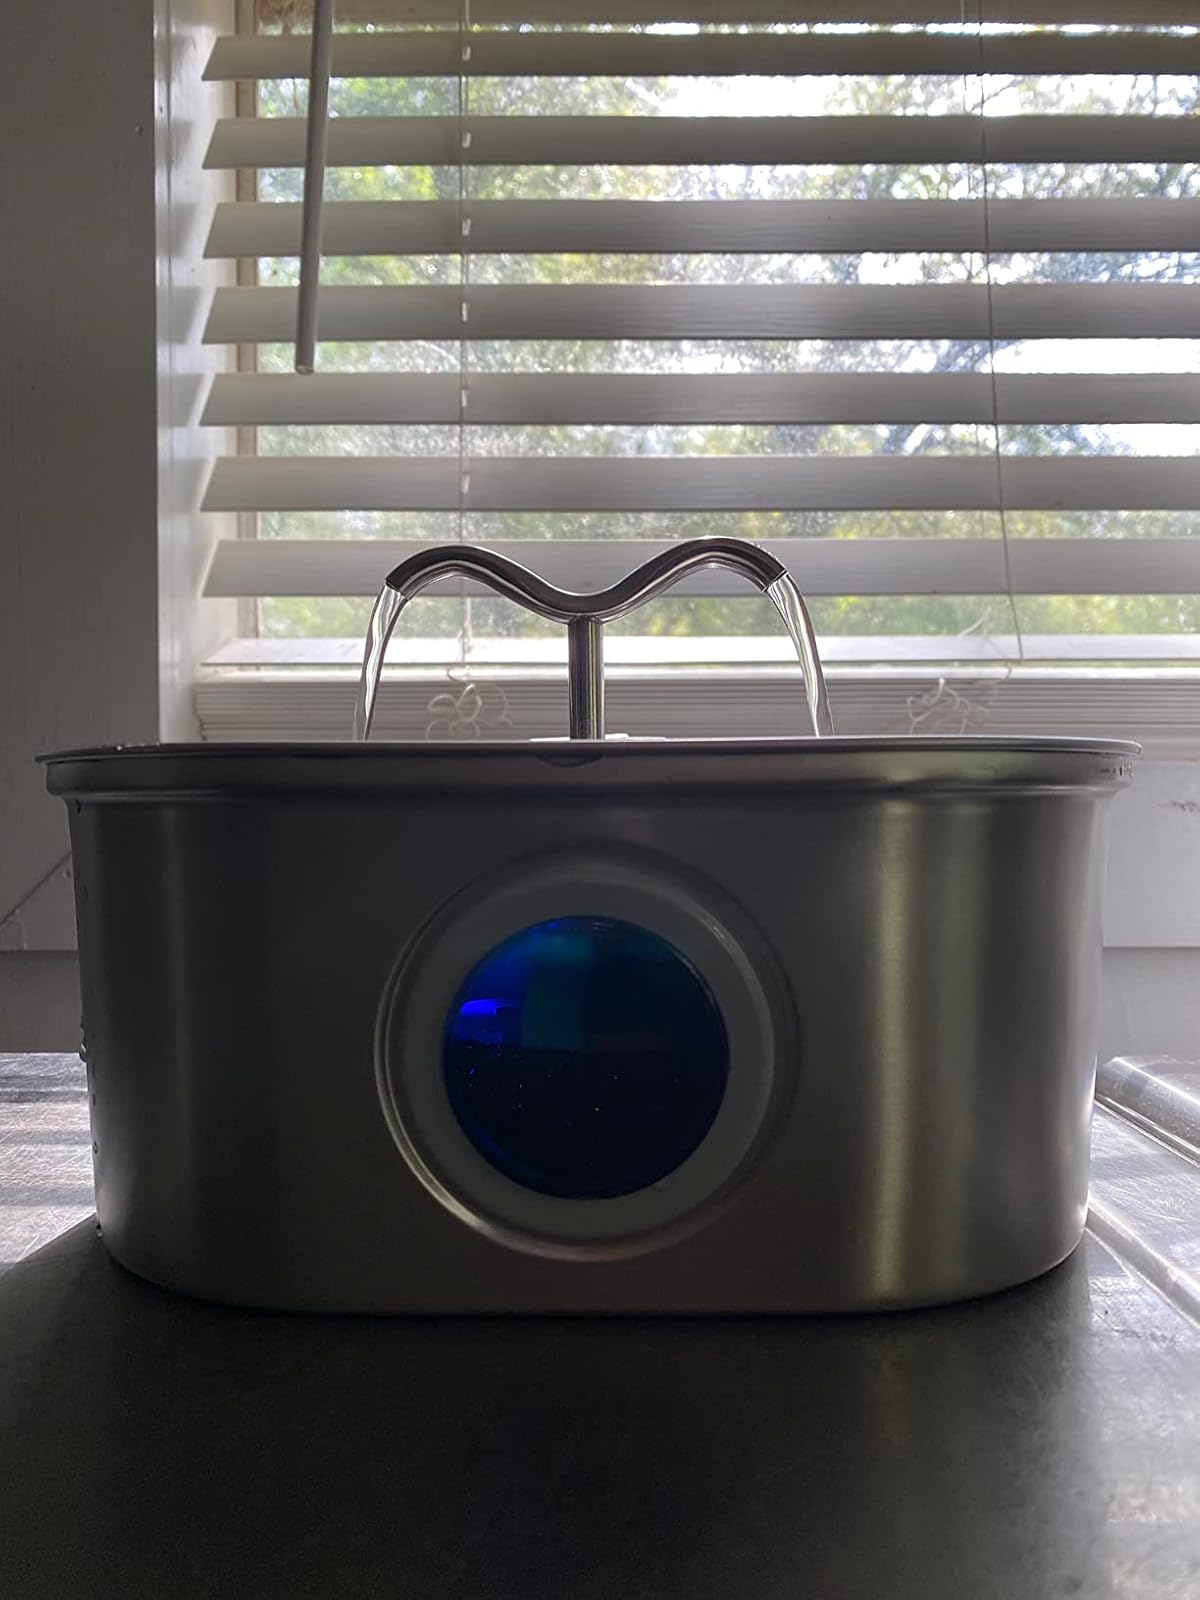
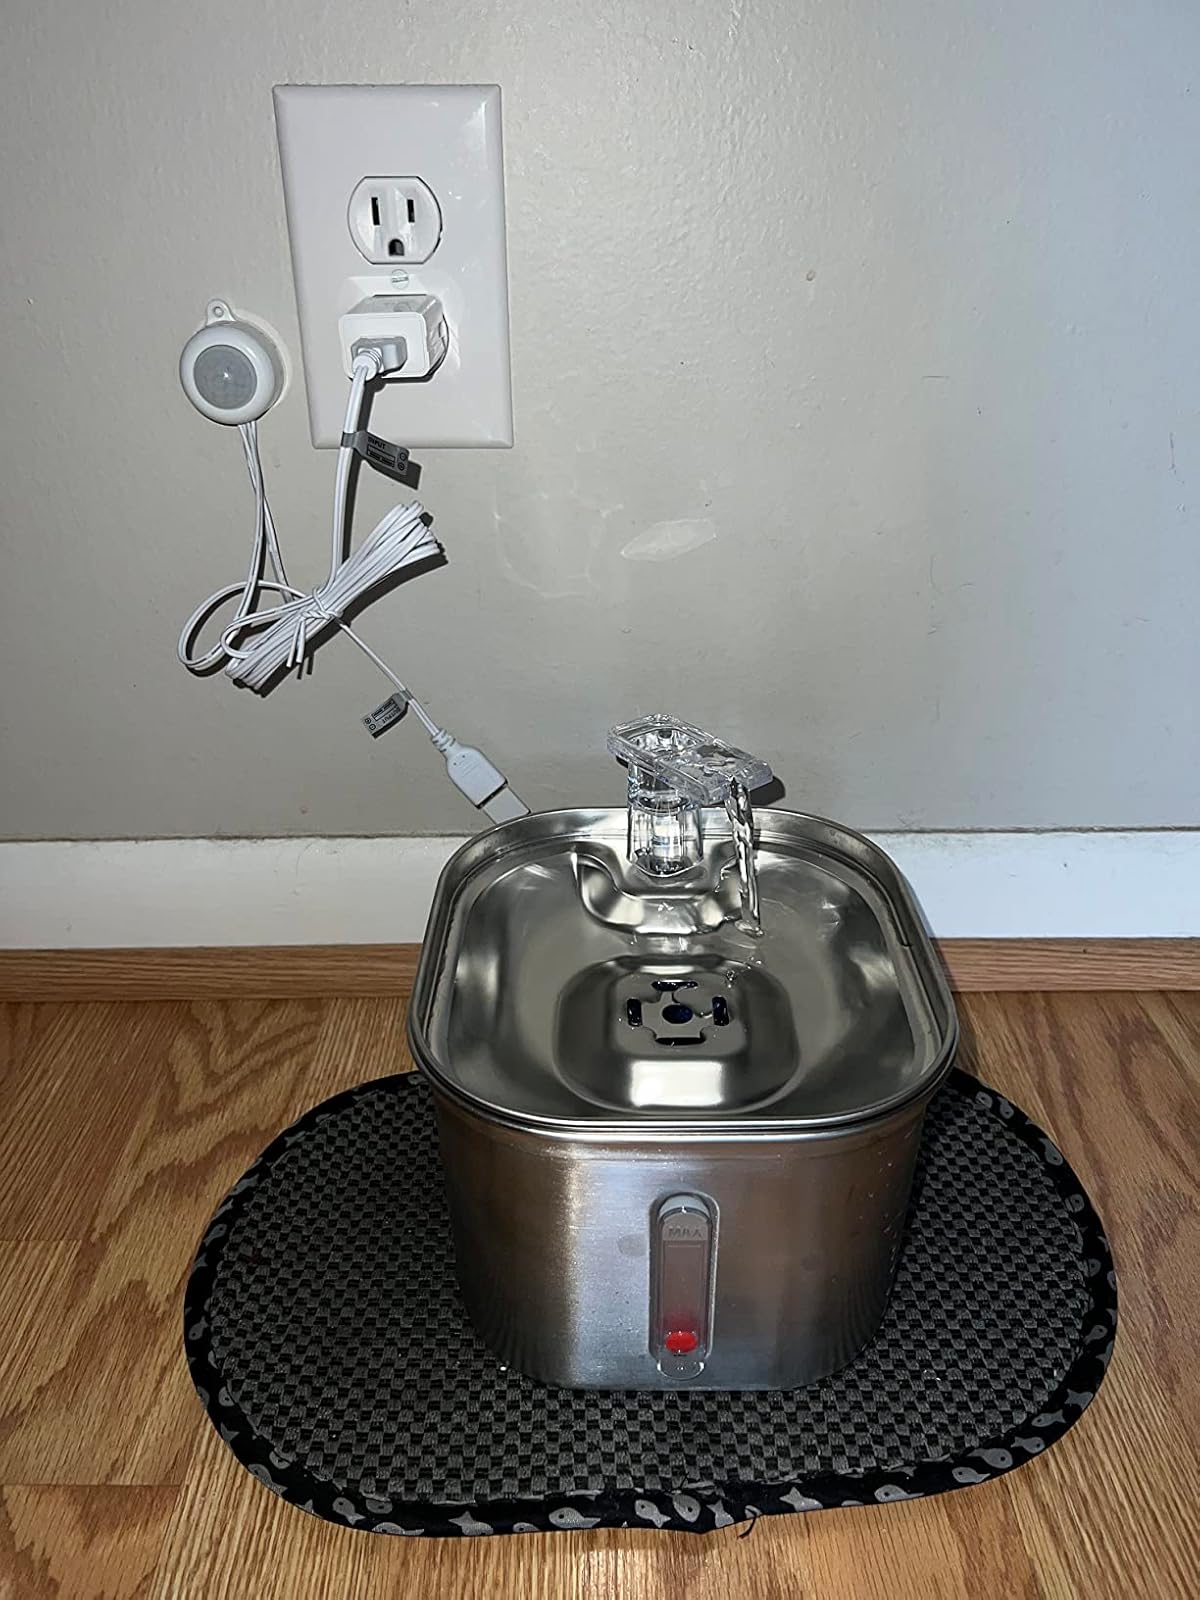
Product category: items_bowl
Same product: no